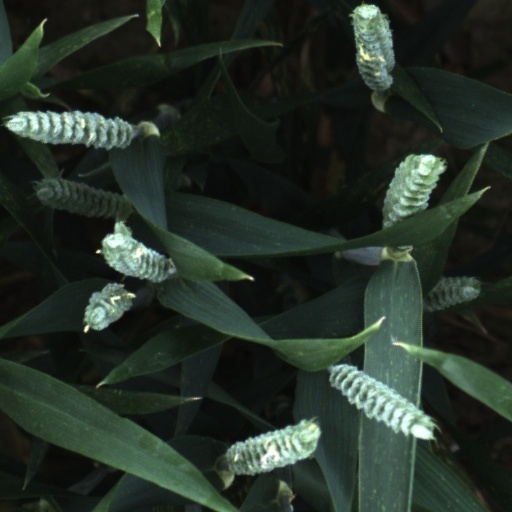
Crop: wheat